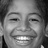
Emotion: happy